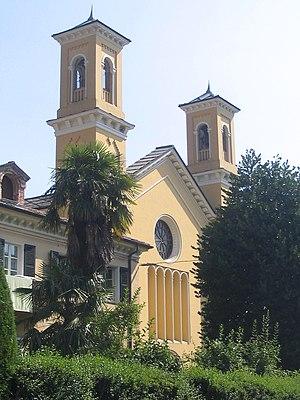
Torre Pellice, est une commune de la ville métropolitaine de Turin dans le Piémont en Italie. Torre Pellice est le siège principal des institutions de l'Église évangélique vaudoise.